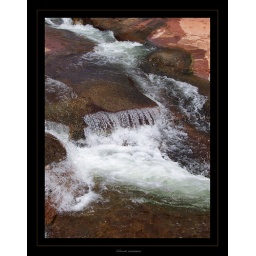
I really liked how the water looked going over the red rocks. Arizona 04.08.2004